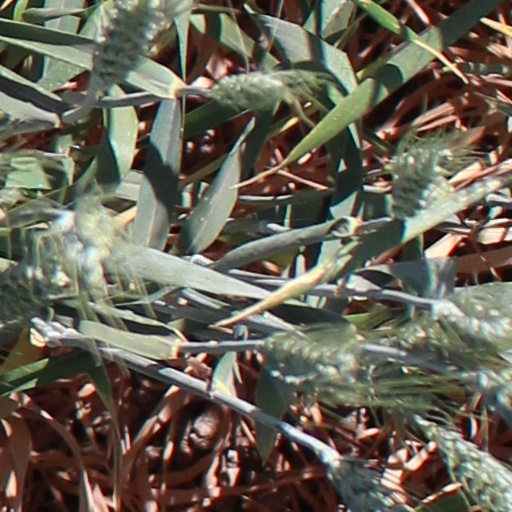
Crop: wheat